Binali Yıldırım

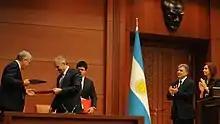
Yıldırım signing an agreement with his Argentine counterpart in 2011

Binali Yıldırım has been referred to as the AKP's 'unchanging Transport Minister' due to his almost uninterrupted 11-year term in office. The only other non-independent AKP politician to hold the post before Yıldırım became prime minister was Lütfi Elvan, who succeeded Yıldırım in 2013 and served until 2015.